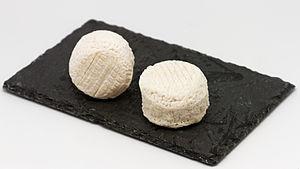
Les pâtes molle à croûte naturelle doivent leurs caractéristiques à leur lait, qui est du lait de chèvre. Dans ce lait, la proportion de protéines de lactosérum par rapport aux caséines est plus élevée que dans le lait de vache. Les protéines de lactosérum ont des propriétés différentes des caséines : elles sont notamment beaucoup plus thermosensibles et ont un fort pouvoir moussant. Les fromages qui en découlent possèdent des propriétés différentes, aussi bien sur le plan rhéologique que gustatif.
Autry-le-Châtel est une commune française située dans le département du Loiret en région Centre-Val de Loire.
Le crottin de Chavignol est un fromage de chèvre français originaire du village berrichon de Chavignol situé dans le département du Cher, la région Centre-Val de Loire et la région naturelle du Sancerrois.
Le tourisme dans la Nièvre est essentiellement un tourisme vert chez l'habitant. La campagne est omniprésente dans le département, ce que mettait en avant son ancienne devise : « vert pays des eaux vives ».